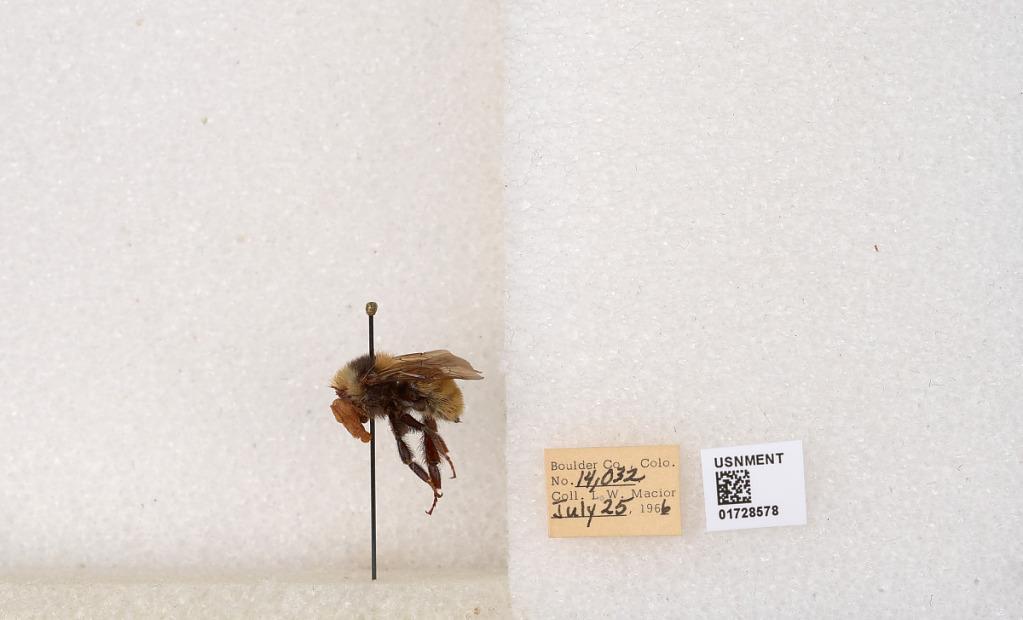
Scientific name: Bombus appositus Cresson
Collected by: L. Macior
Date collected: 1966-7-25
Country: United States
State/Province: Colorado
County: Boulder
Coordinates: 40.0925, -105.358